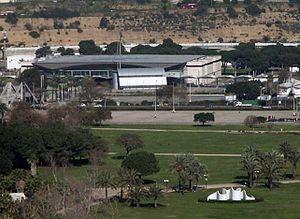
Tel Aviv-Jaffa ou Tel-Aviv-Jaffa, souvent désignée simplement sous le nom de Tel Aviv ou Tel-Aviv, est une ville située sur la côte méditerranéenne au cœur de la métropole du Gush Dan en Israël. La ville moderne de Tel Aviv a été fondée en 1909 à l'époque ottomane dans les faubourgs de Jaffa, ville portuaire avec laquelle elle a fusionné en 1950.
Le Tel Aviv Convention Center, est un centre de foire et de congrès dans le Nord de Tel Aviv, Israël, à côté de l'Université de Tel Aviv.